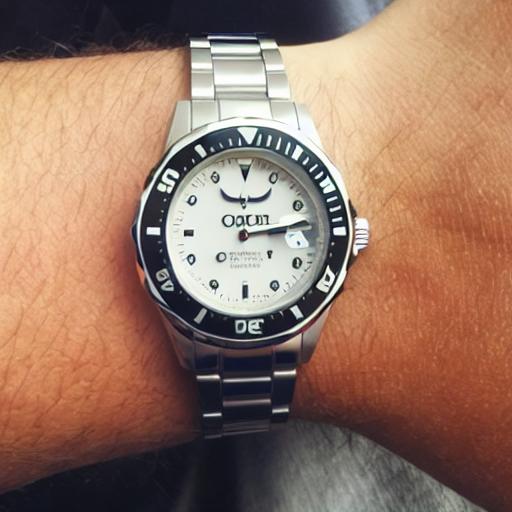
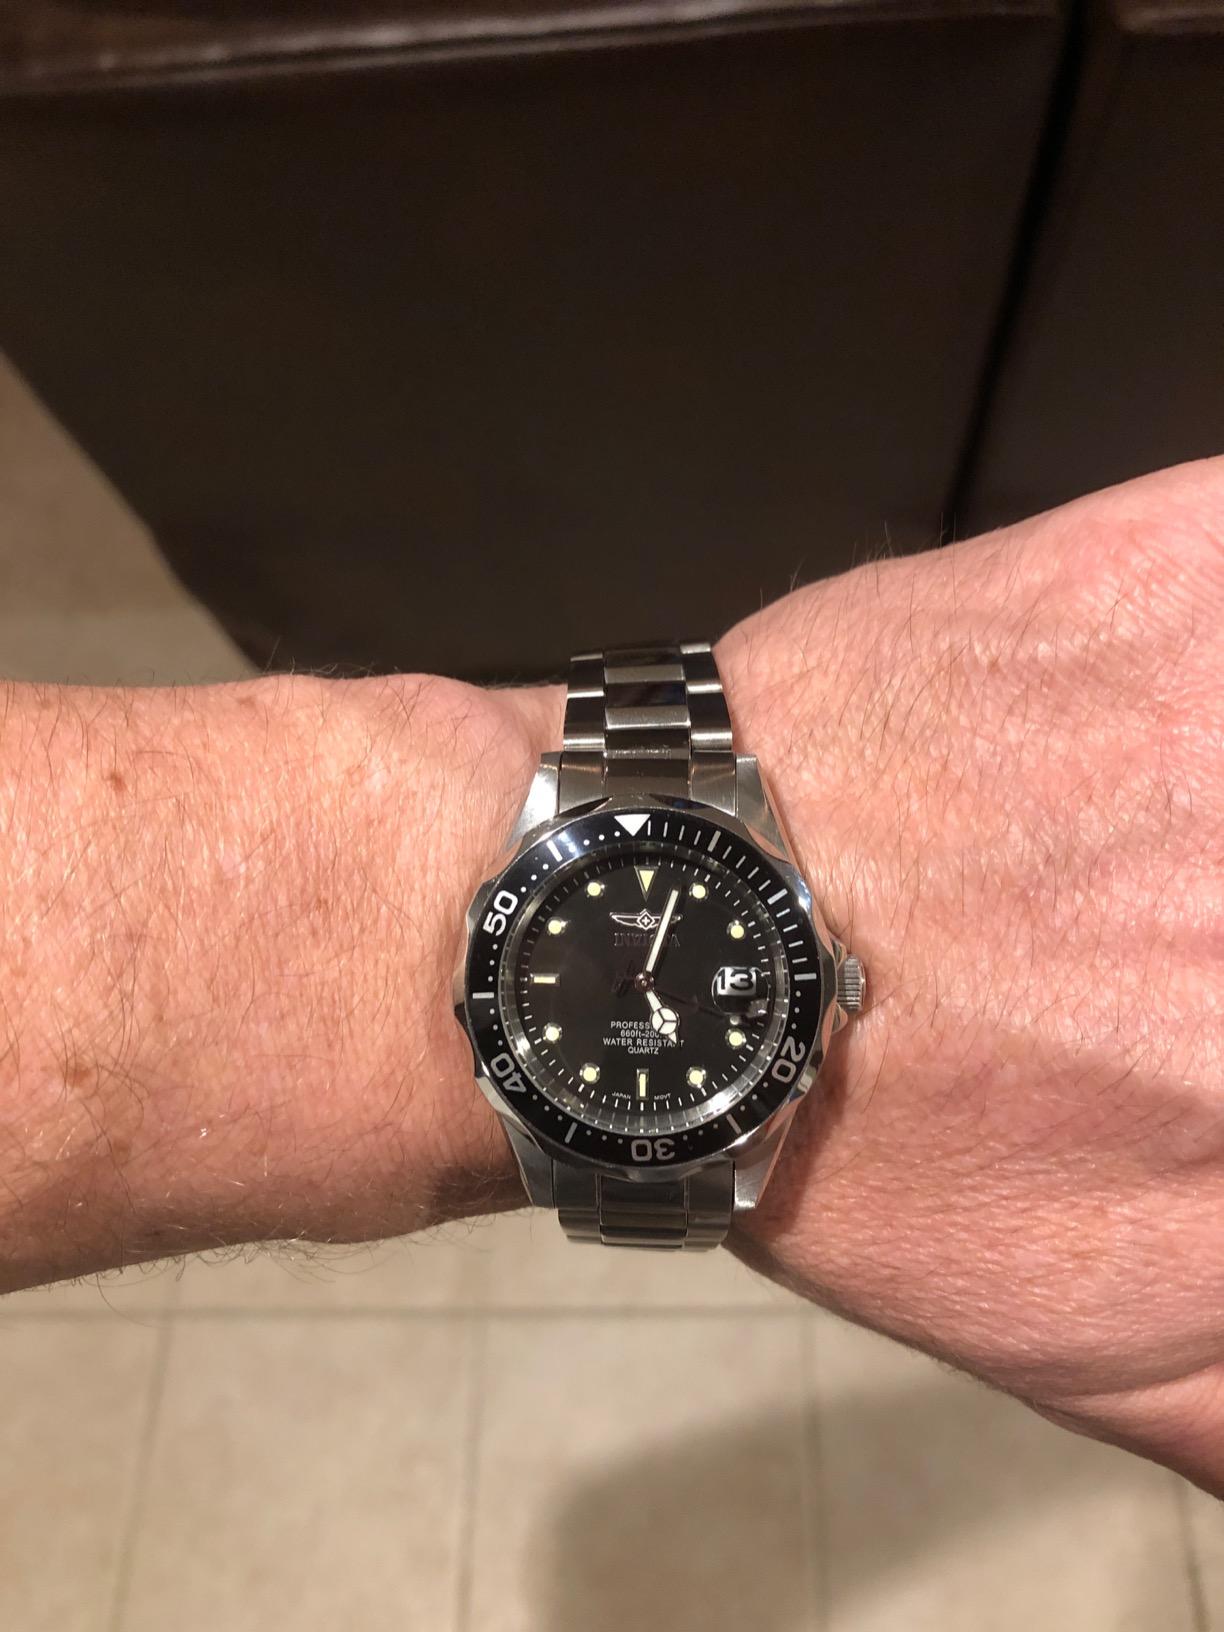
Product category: accessories_watch
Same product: no